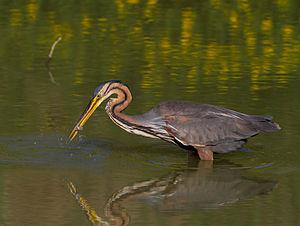
La réserve naturelle nationale de Chérine est une réserve naturelle nationale située en Brenne, dans le département de l'Indre.
Artas est une commune française située dans le département de l'Isère, en région Auvergne-Rhône-Alpes.
Le parc naturel régional de la Brenne est un parc naturel régional français, qui est situé dans le département de l'Indre, en région Centre-Val de Loire.
Le Héron pourpré est une espèce d'oiseaux de la famille des Ardeidae. C'est un oiseau migrateur présent et nicheur en Europe et Afrique du Nord, hivernant occasionnellement en Europe de l'Ouest et du sud, protégé.